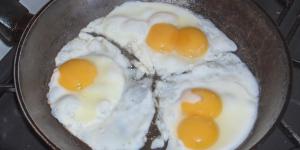
tortilla de lacon con acelgas